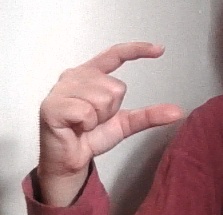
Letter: dal